MV Agusta Brutale series

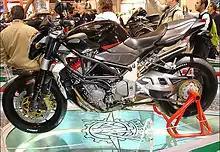
2006 MV Agusta Brutale 910 R

Premiered at the 2005 Milan EICMA show, where it won a best of show award, the Brutale 910 R was a higher performance version of the "910 S". The engine had polished inlet ports and a specialised eprom, and with the optional racing exhaust produced 144 bhp.